Bouéni

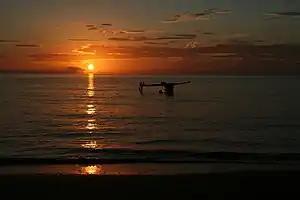

Bouéni is a commune in the French overseas department of Mayotte, in the Indian Ocean.